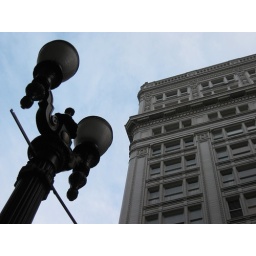
Lamppost with building against sky